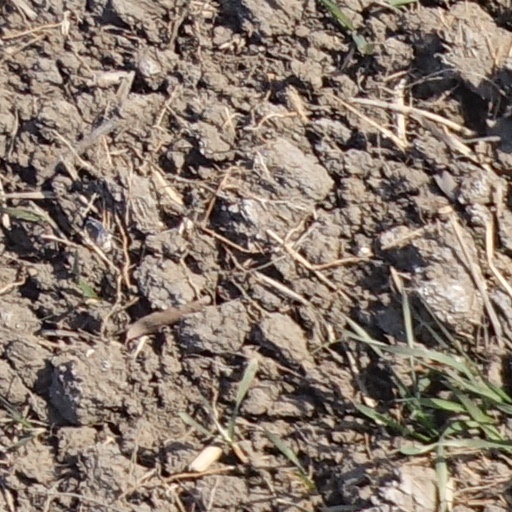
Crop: wheat